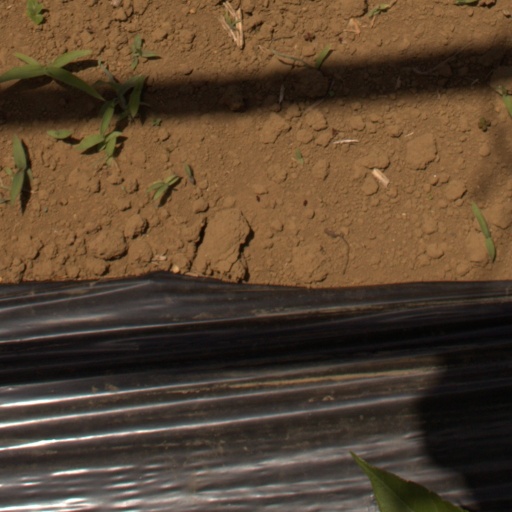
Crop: Jerusalem artichoke